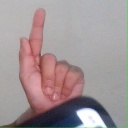
अक्षर: ळ